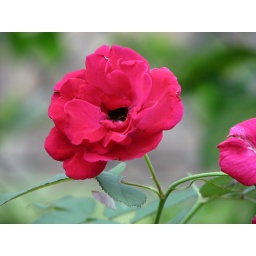
One of the roses in the rose garden.